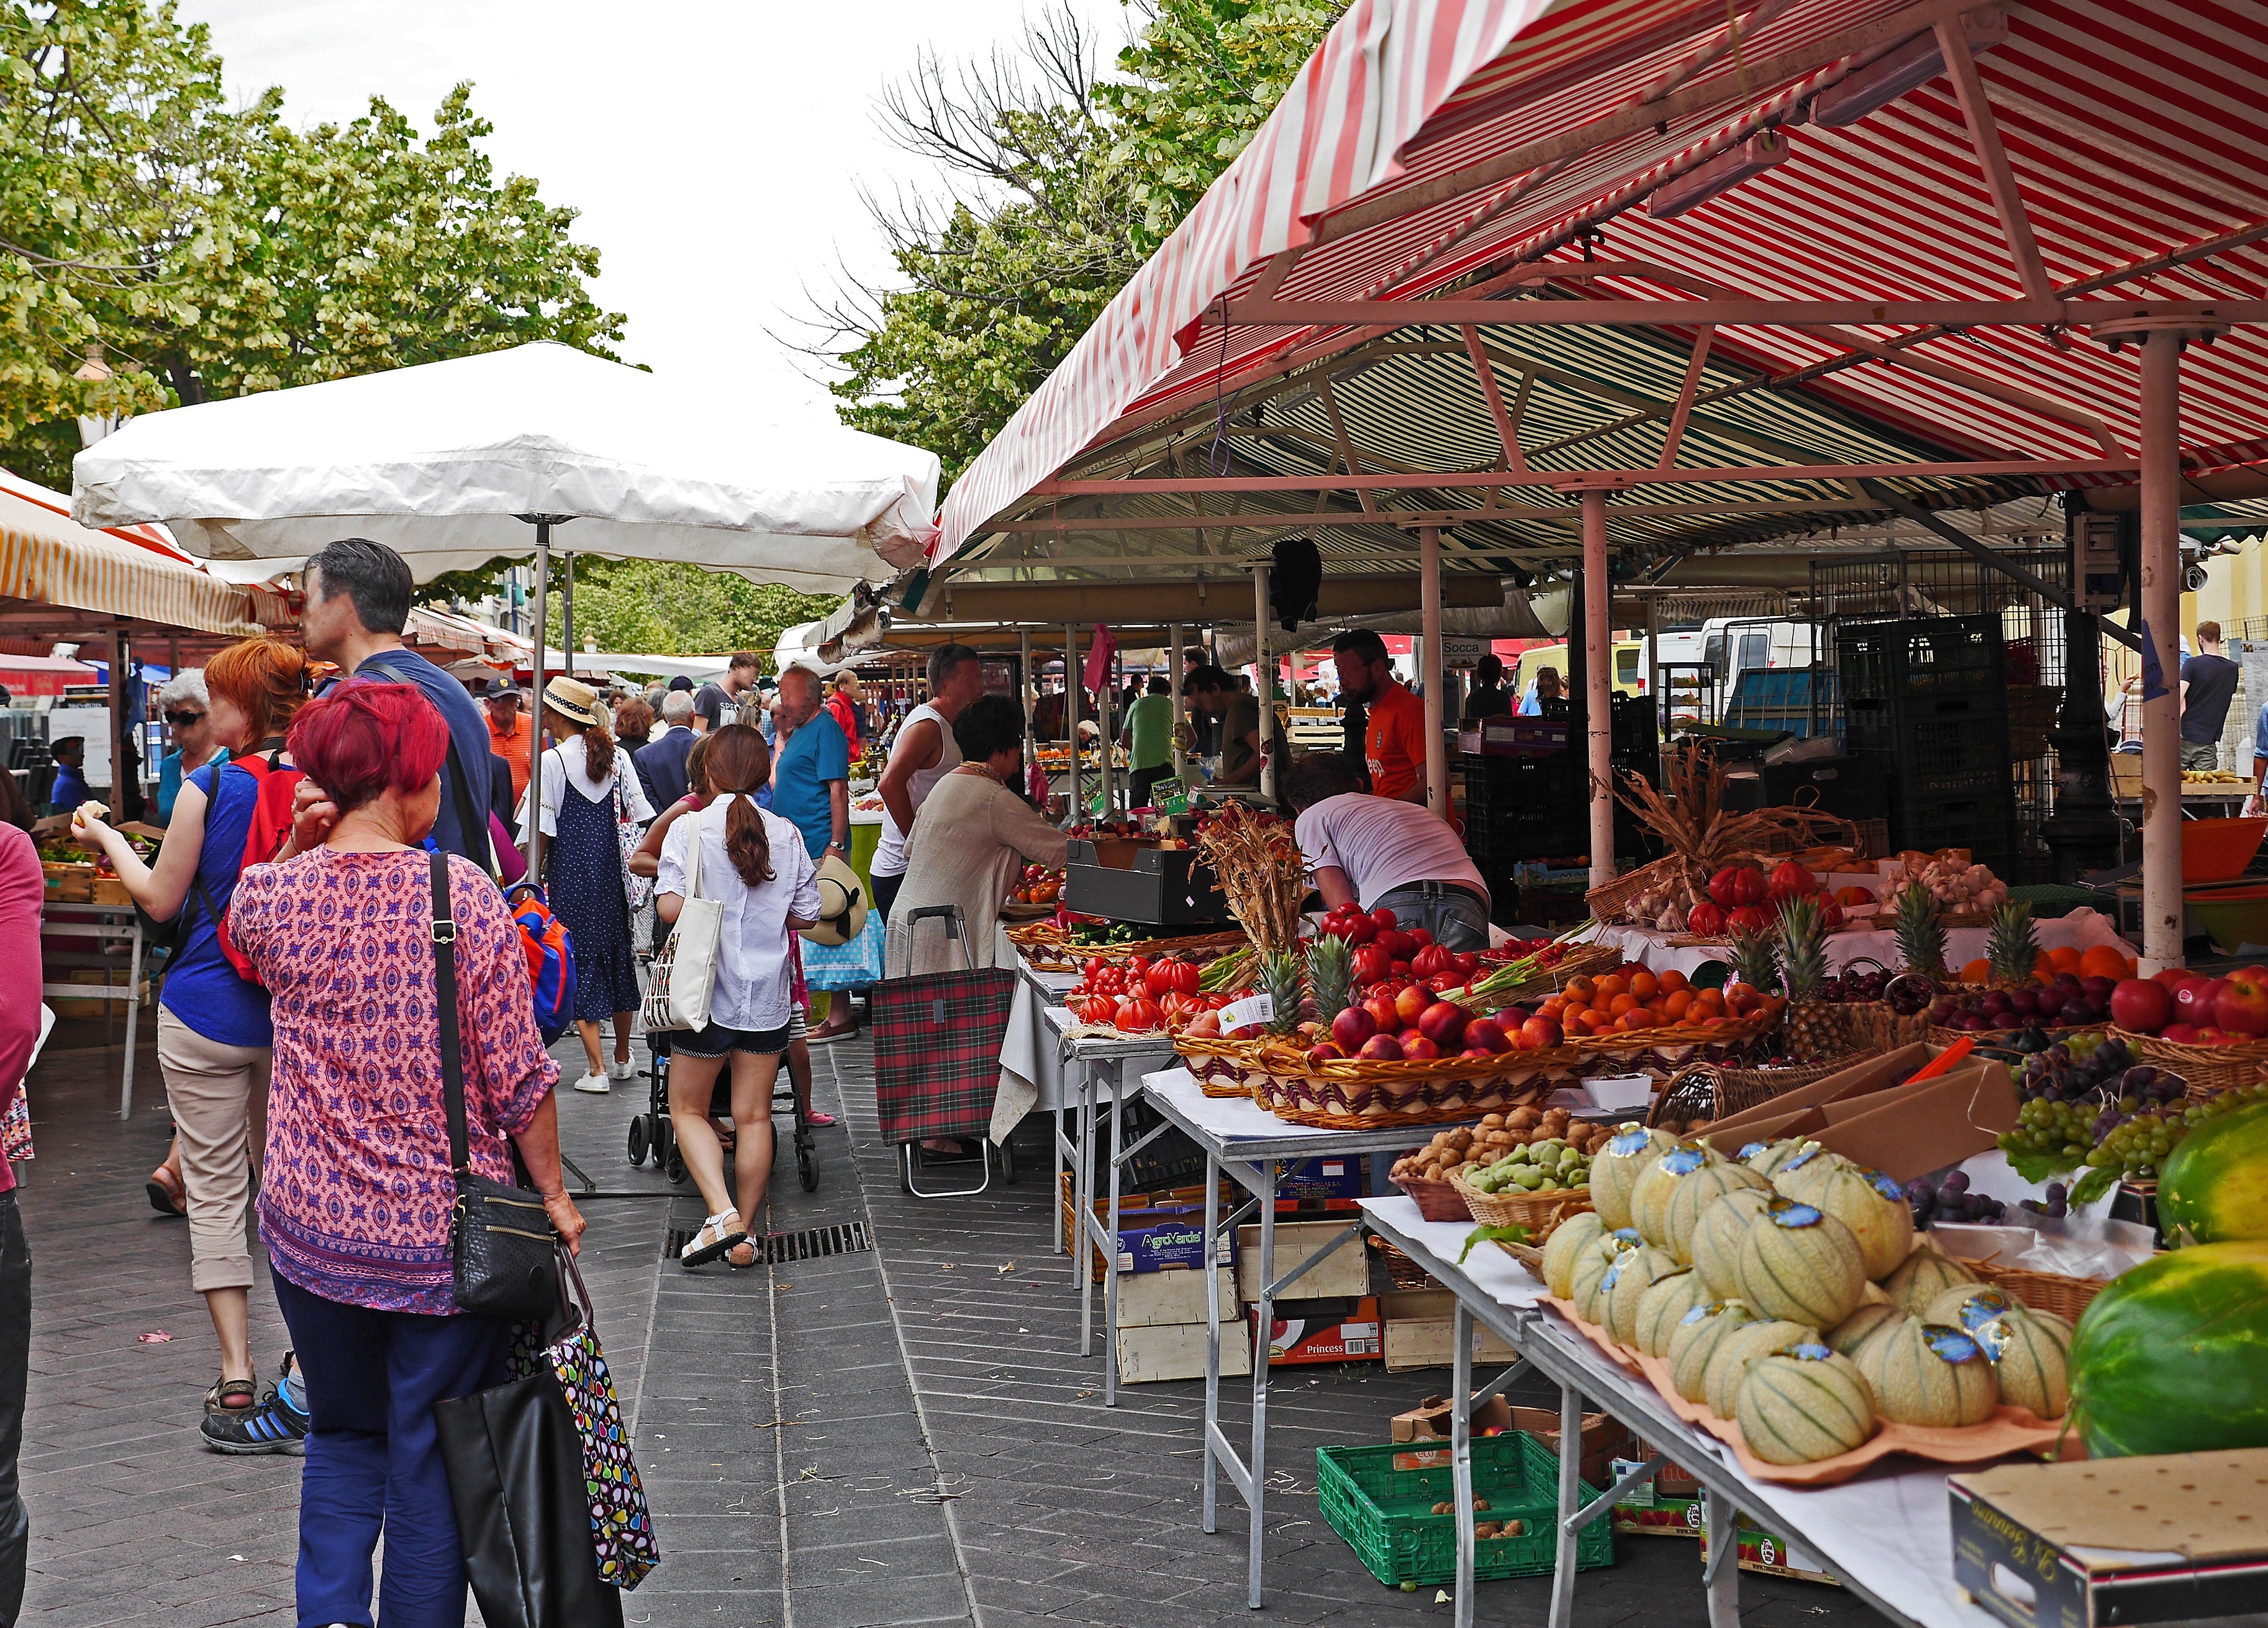
fruit, city, vendor, bazaar, market, marketplace, colorful, public space, flower market, stall, vegetables, multicolored, nice, famous, stands, fair, south of france, sales stand, typical, c te d azur, human settlement